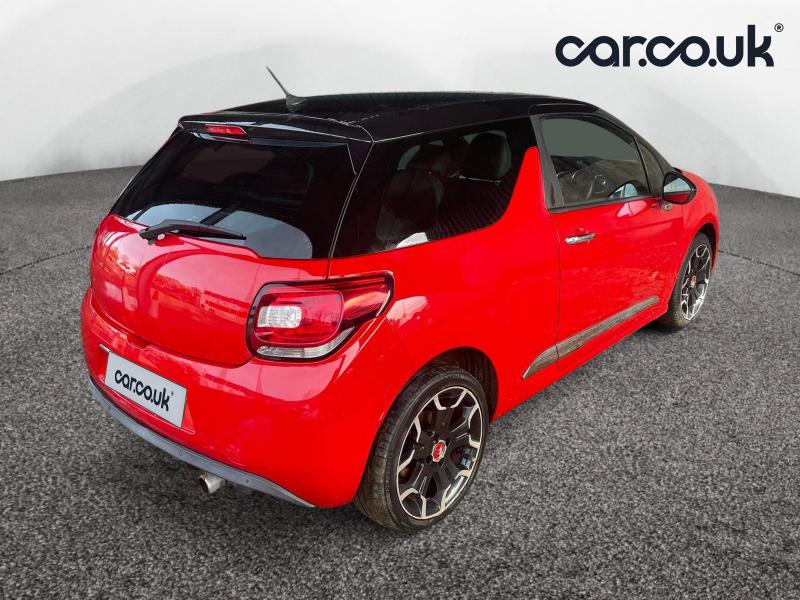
Aucun dommage détecté.
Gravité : aucun